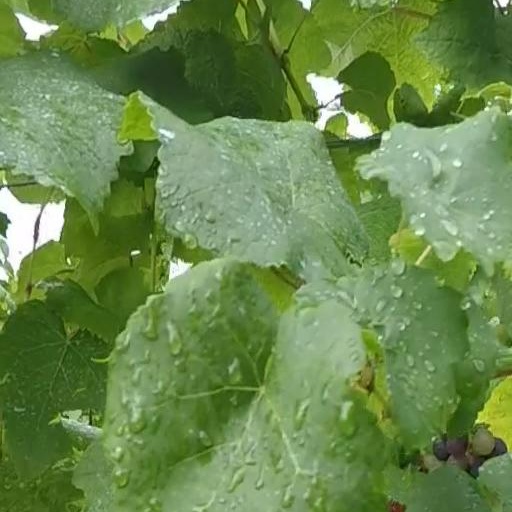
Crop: grape